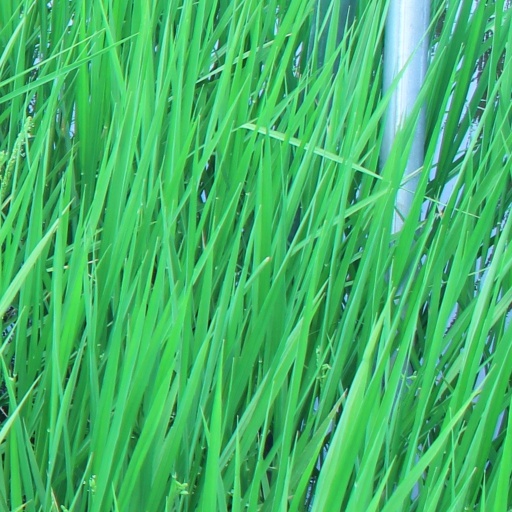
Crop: rice